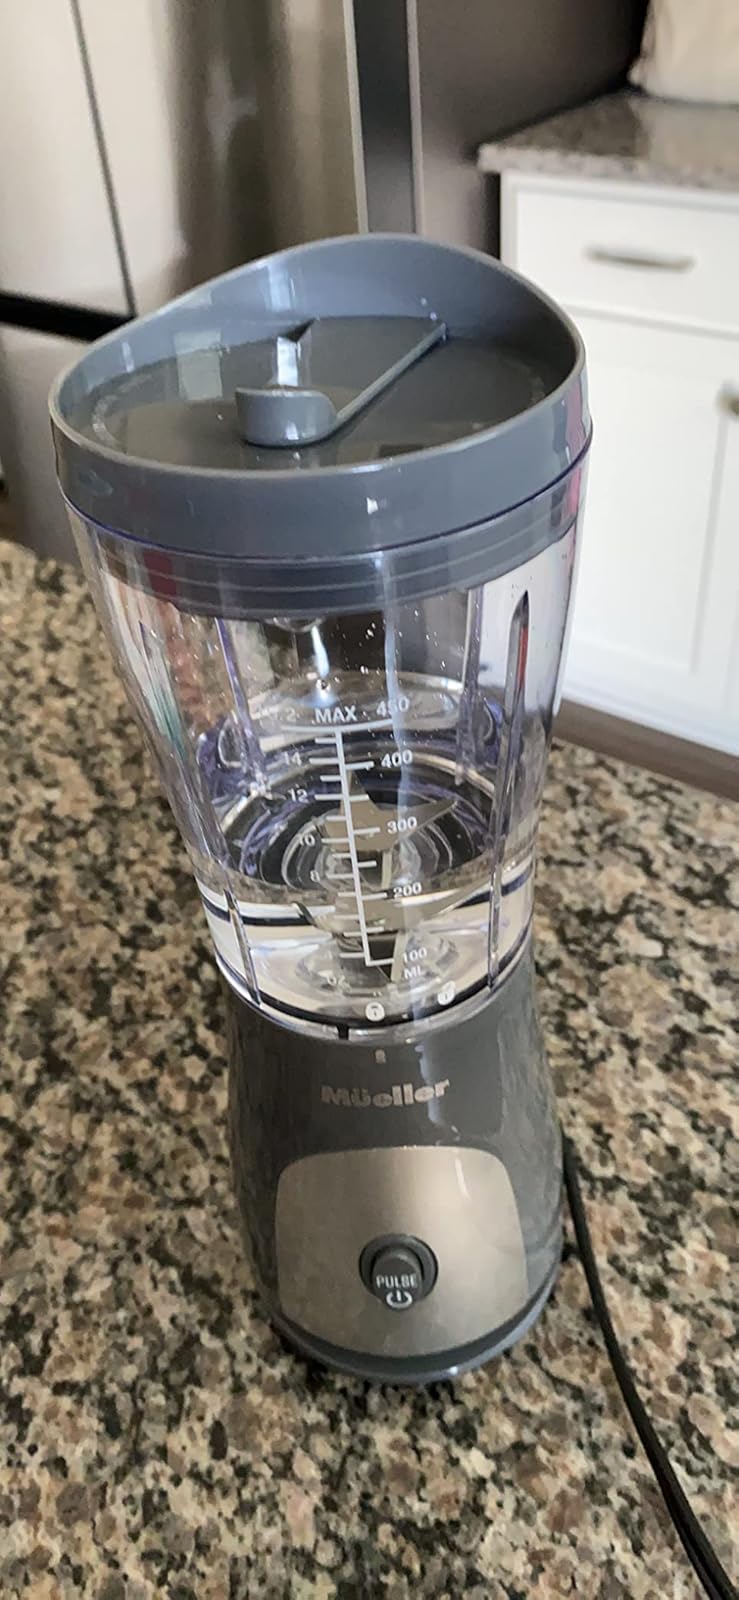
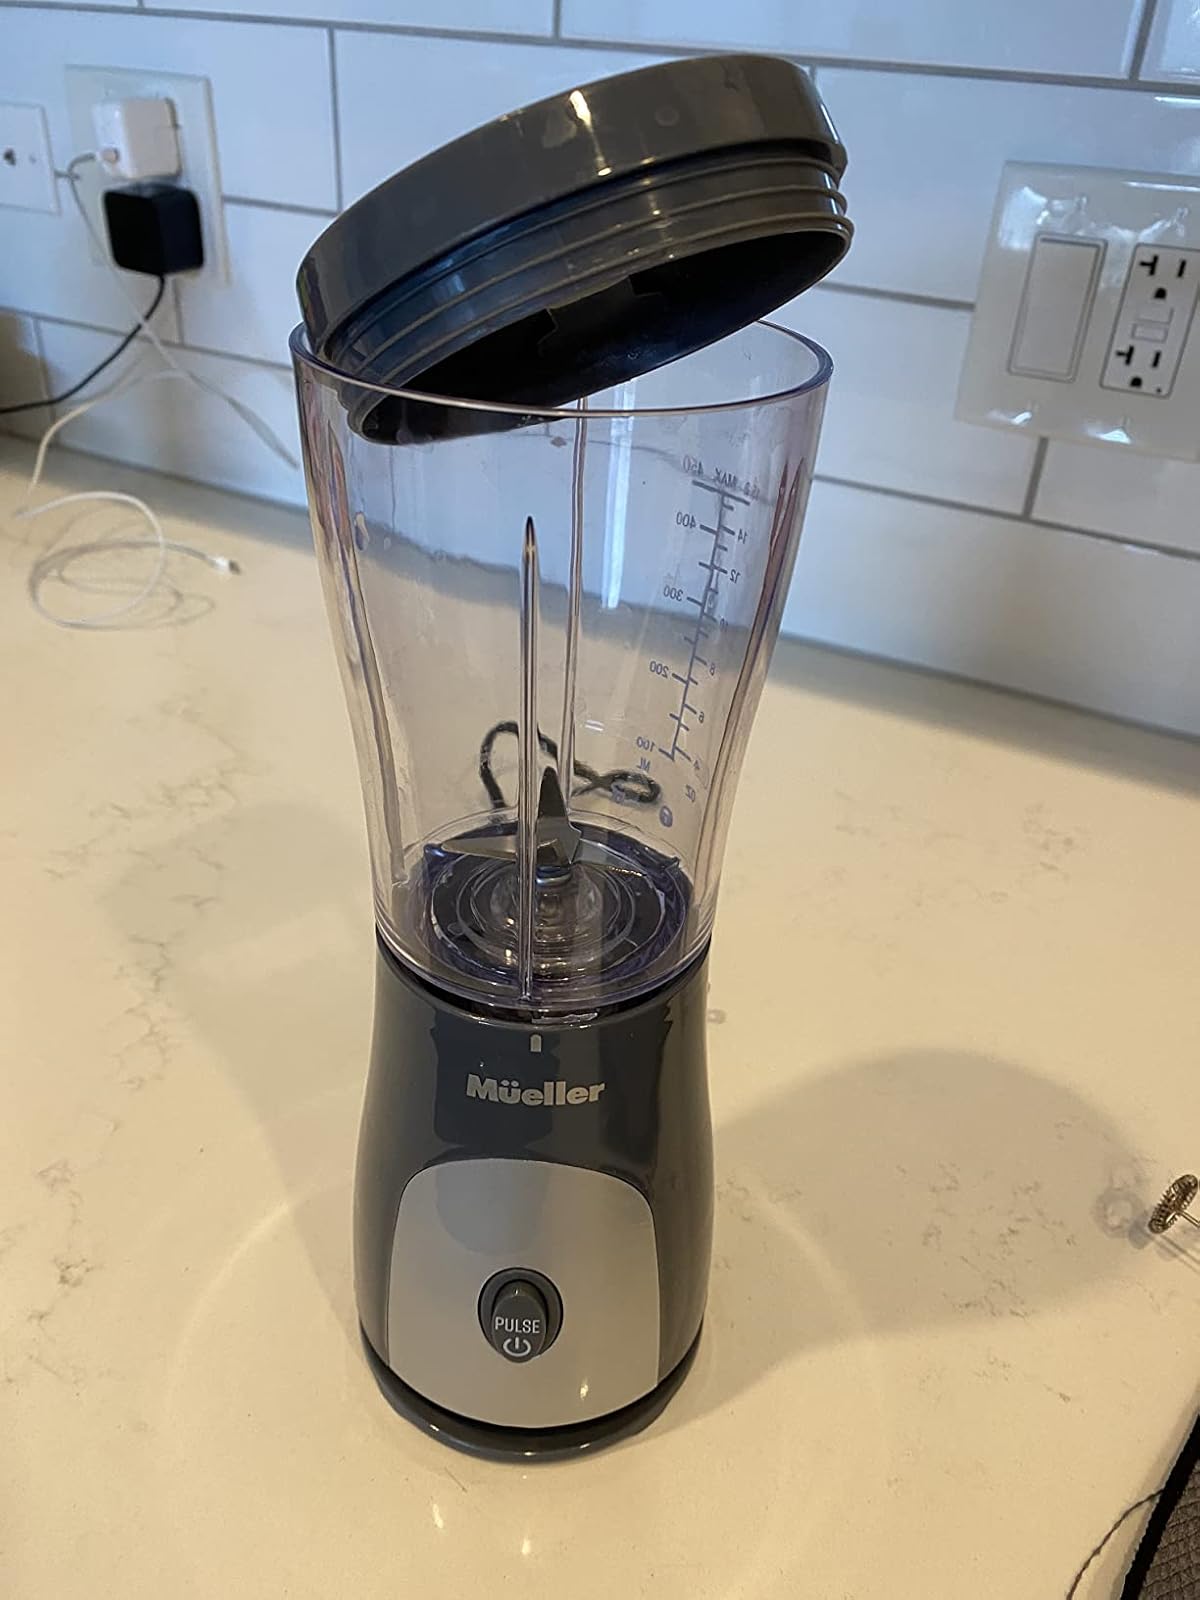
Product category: items_blender
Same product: yes